Gerhard Gries

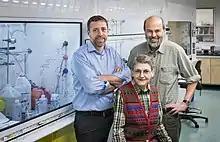
Gerhard Gries with Robert Britto and Regine Gries in 2014

Gerhard J. Gries (born 1955; Duderstadt, Germany) is a full professor of Animal Communication Ecology at the Department of Biological Sciences at Simon Fraser University.